List of houses and associated buildings by John Douglas

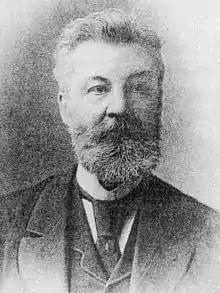
The head and shoulders of a bearded man wearing a three-piece suit, tie and high collar

John Douglas (1830–1911) was an English architect based in Chester, Cheshire. His designs included new churches, alterations to and restoration of existing churches, church furnishings, new houses and alterations to existing houses, and a variety of other buildings, including shops, banks, offices, schools, memorials and public buildings. His architectural styles were eclectic, but as he worked during the period of the Gothic Revival, much of his work incorporates elements of the English Gothic style. Douglas is probably best remembered for his incorporation of vernacular elements in his buildings, especially half-timbering. Of particular importance is Douglas' use of joinery and highly detailed wood carving.